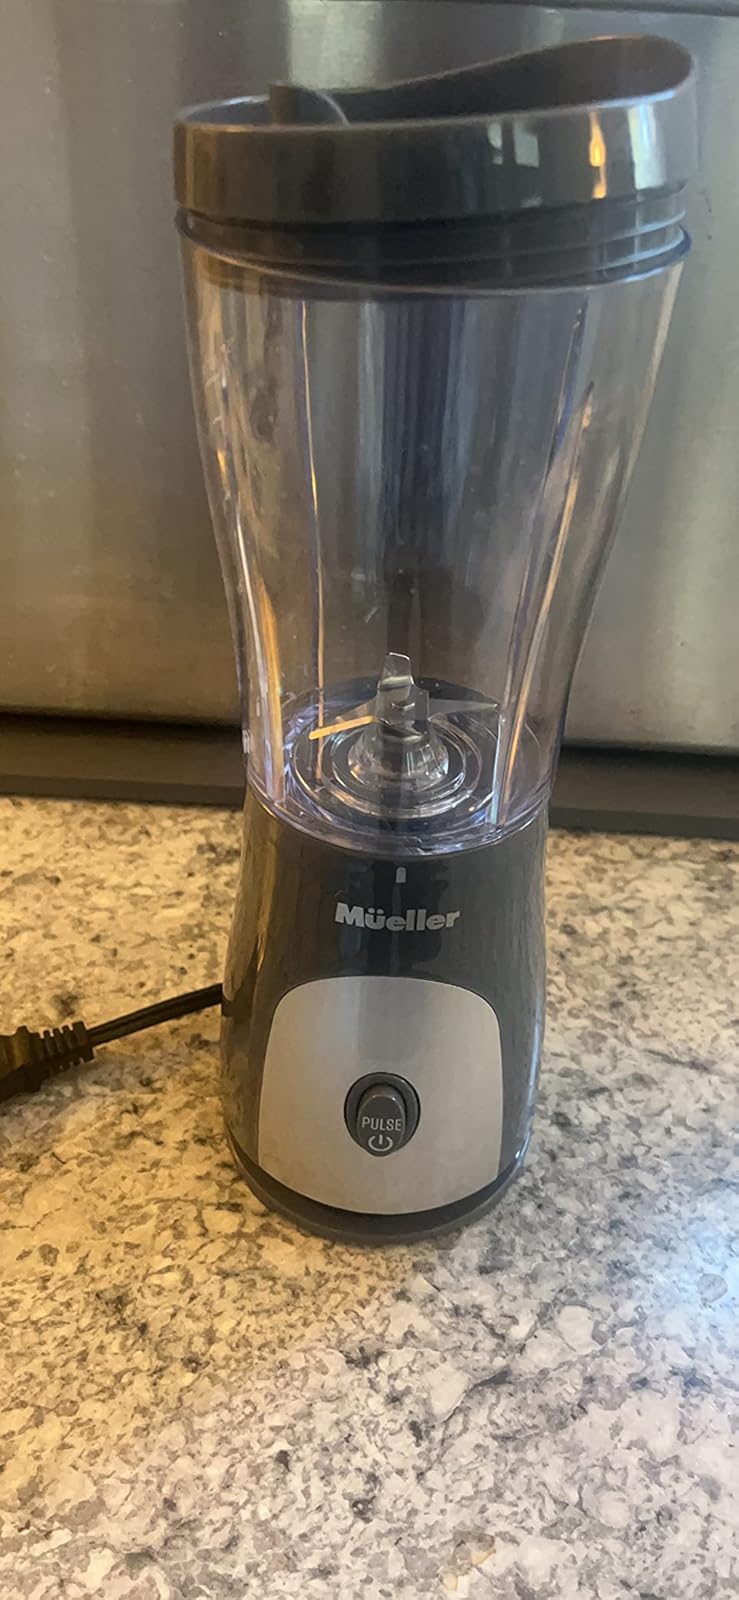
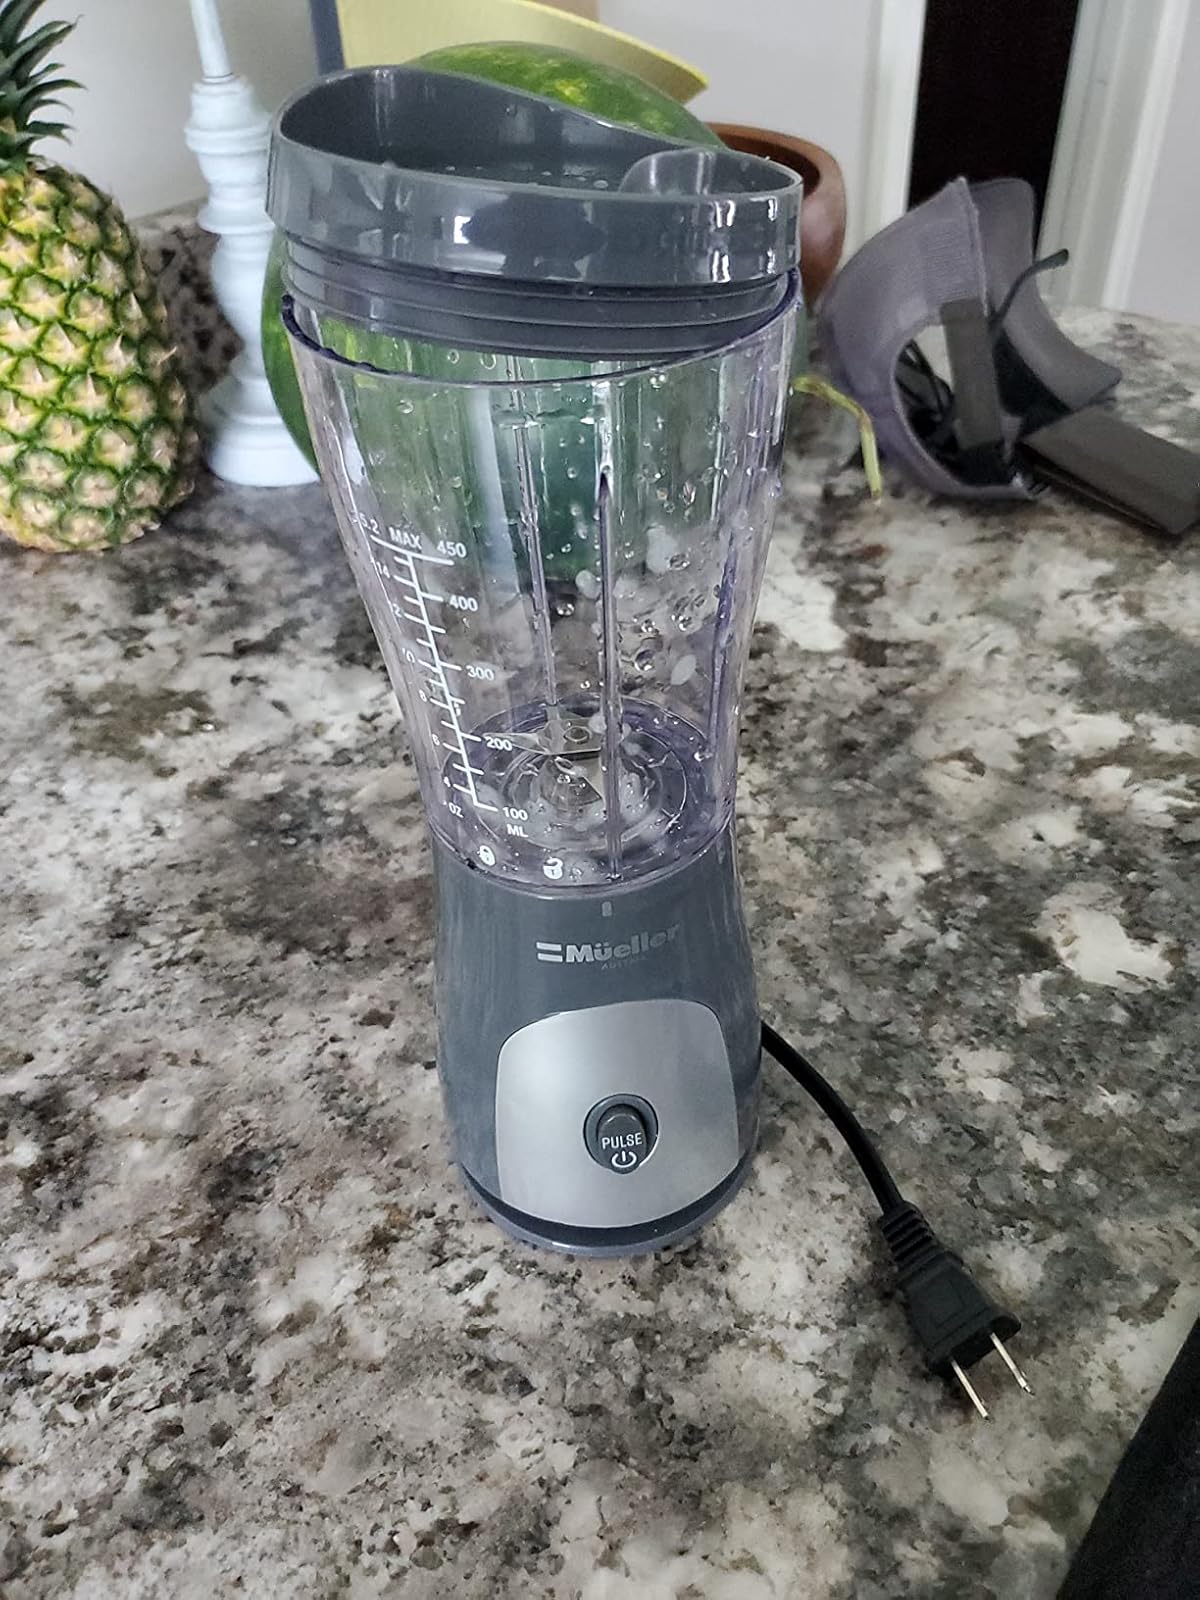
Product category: items_blender
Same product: yes